Microcotyle stenotomi

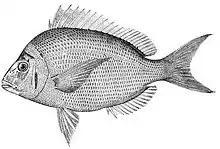
The type-host of "Microcotyle stenotomi" is the Scup "Stenotomus chrysops"

The Scup "Stenotomus chrysops" (Sparidae) is the type and only recorded host of "Microcotyle stenotomi". The species was first described from fish caught off Japan. It has also been reported from New York and from off Cape Hatteras. Suydam investigated its micro-ecology and its distribution on the gills of the host.